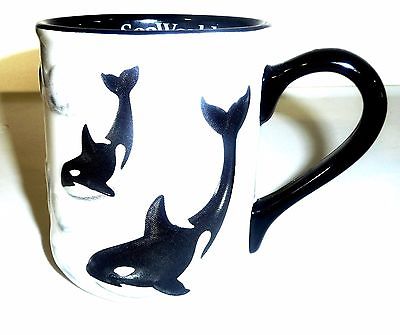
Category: mug